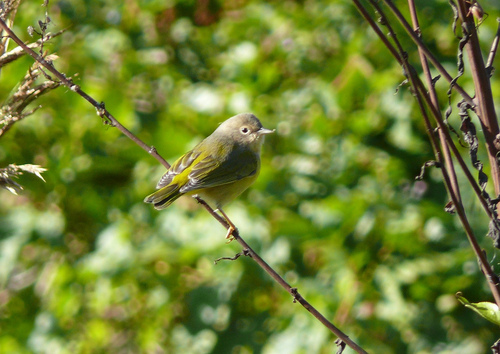
this small brown bird has yellow coverts and secondaries.
the small bird is tan with a lime green wings and a short beak.
the bird has a black eyering and a small crown that is brown.
this bird is yellow and brown in color with a sharp black beak, and white eye rings.
this small brown-green bird has dark, round eyes and features a small, thin beak.
this bird is brown with yellow and has a long, pointy beak.
this bird has wings that are grey and has a yellow belly
this is a small gray bird with green back and belly and a small pointed beak.
this bird is brown and yellow in color, with a sharp beak.
a small bird with a grey crown, and yellow throat, chest, and belly, and short grey and gold tail feathers.
Species: Nashville Warbler